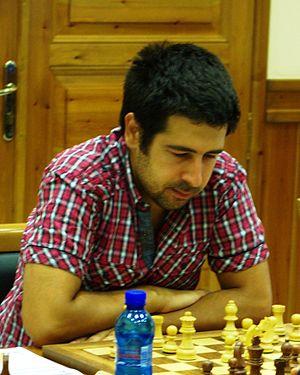
Dragan Šolak est un joueur d'échecs serbe né le 30 mars 1980 à Vrbas. Grand maître international depuis 2001, il est affilié à la fédération turque depuis 2011.